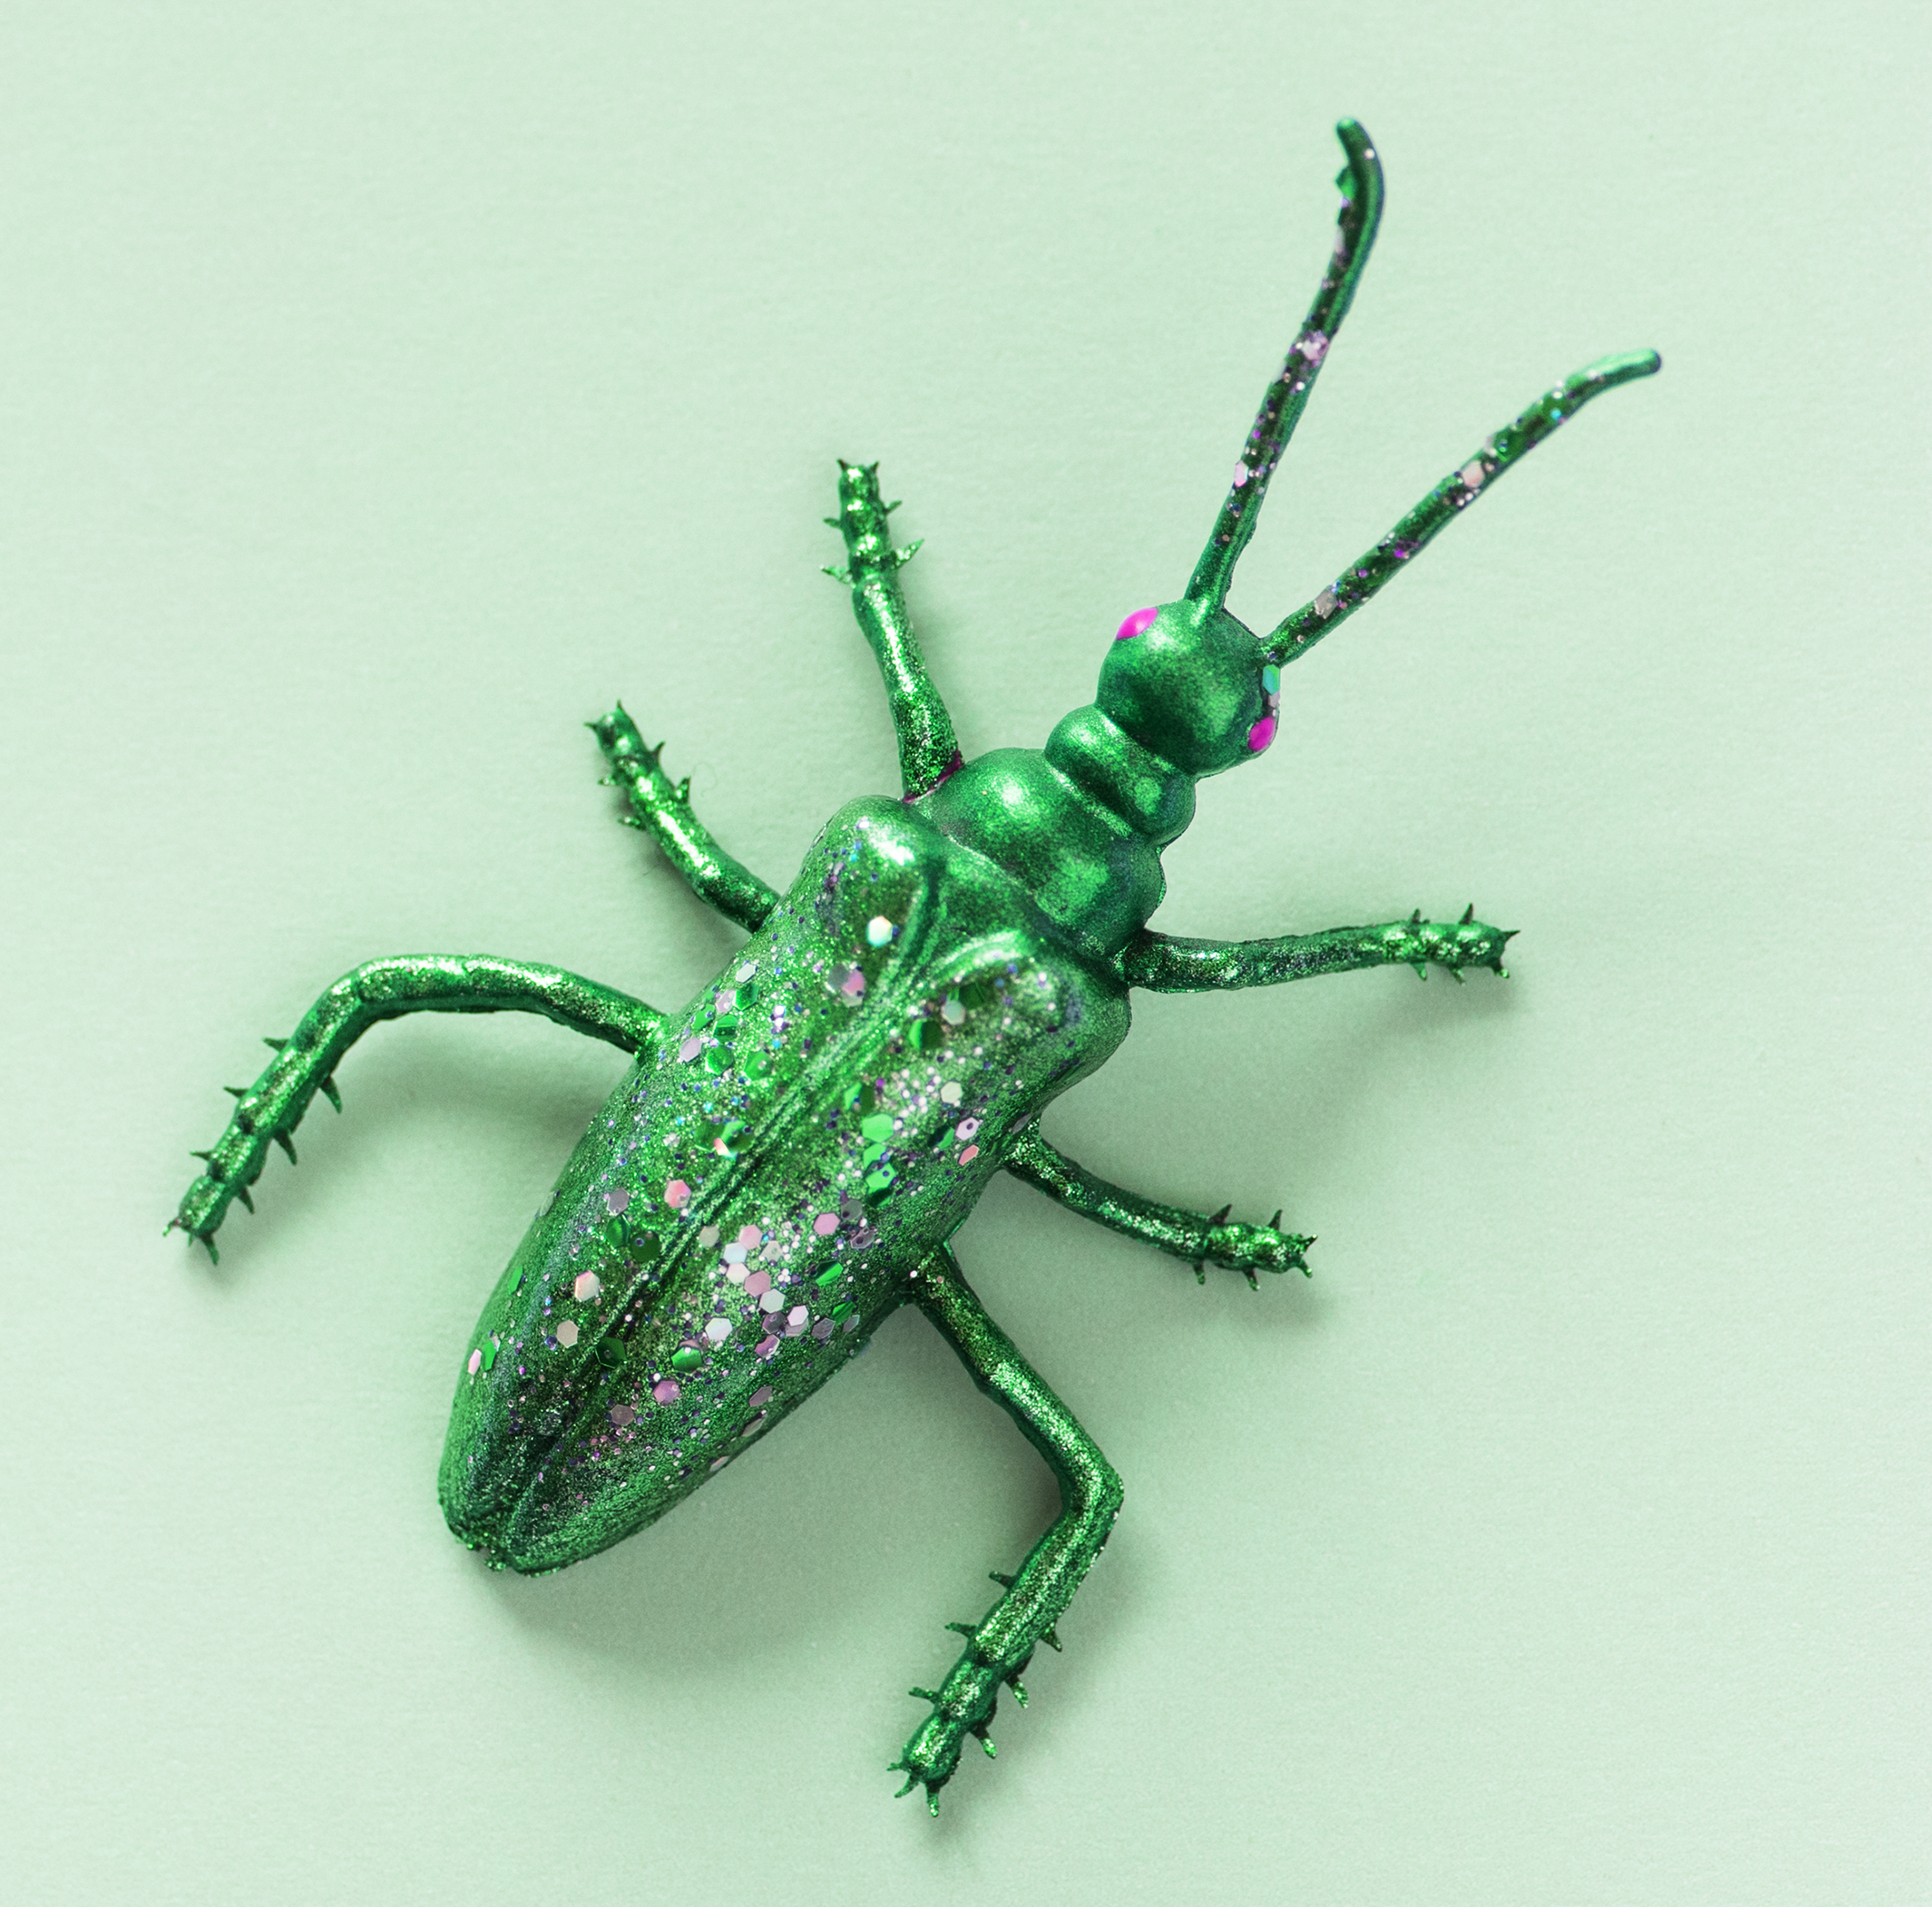
insect, beetle, invertebrate, weevil, organism, arthropod, pest, Blister beetles, Stag beetles, ground beetle, jewel beetles, macro photography, scarabs